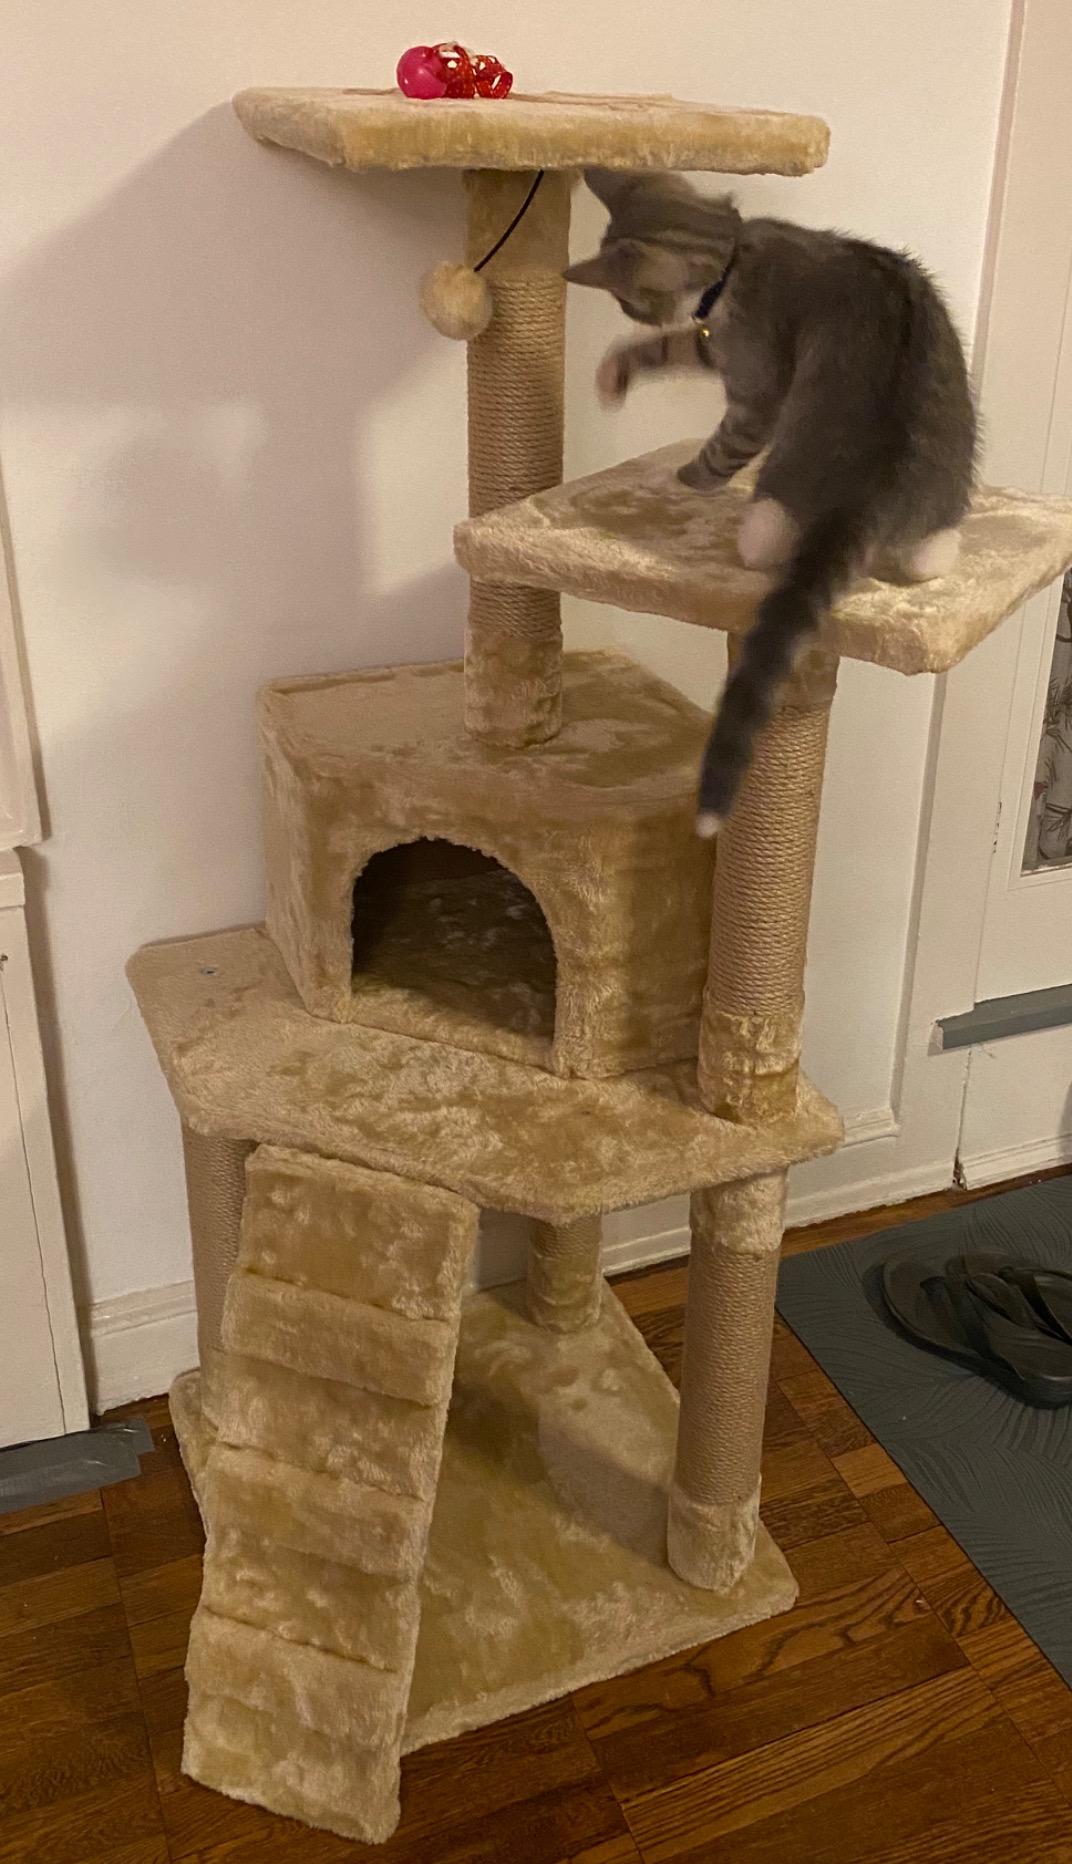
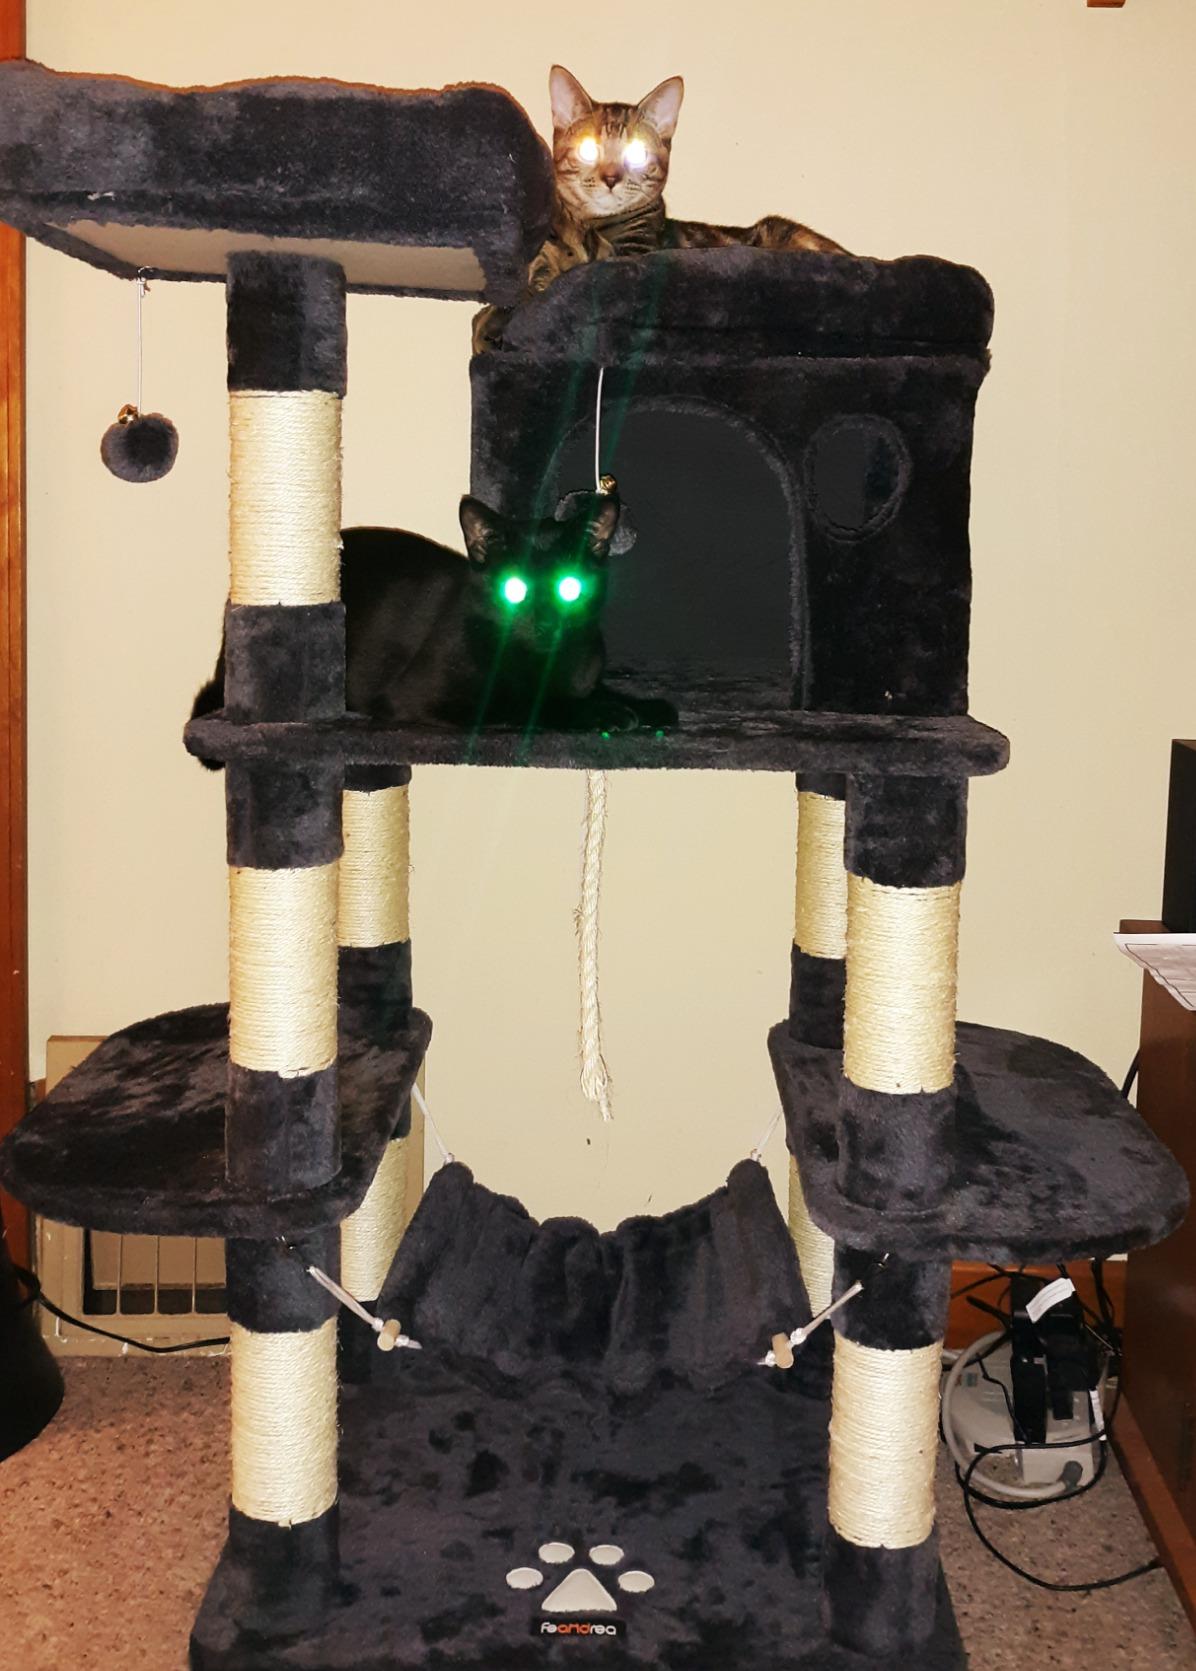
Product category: items_cat tree
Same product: no